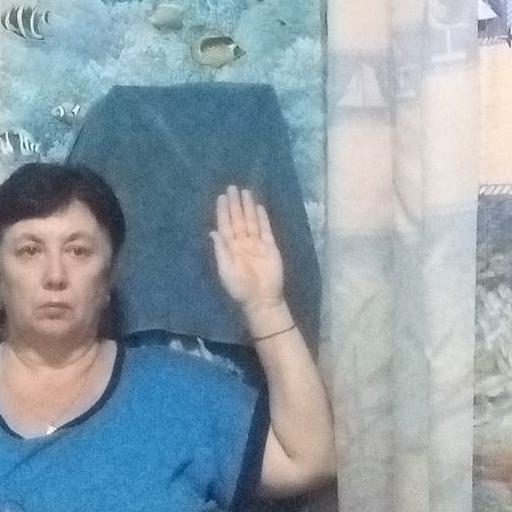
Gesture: stop